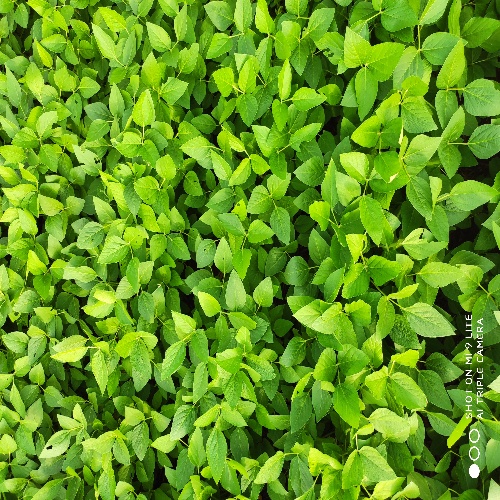
Label: Caterpillar